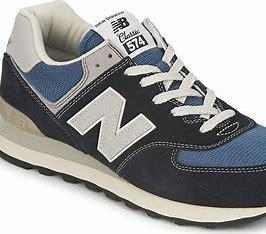
Brand: New
Model: Balance ML574